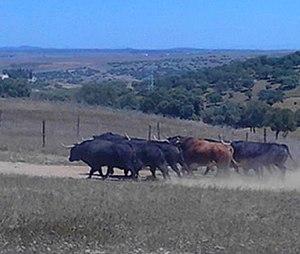
Jandilla est un élevage espagnols de toros de lidia du XXᵉ siècle et du début du XXIᵉ siècle.